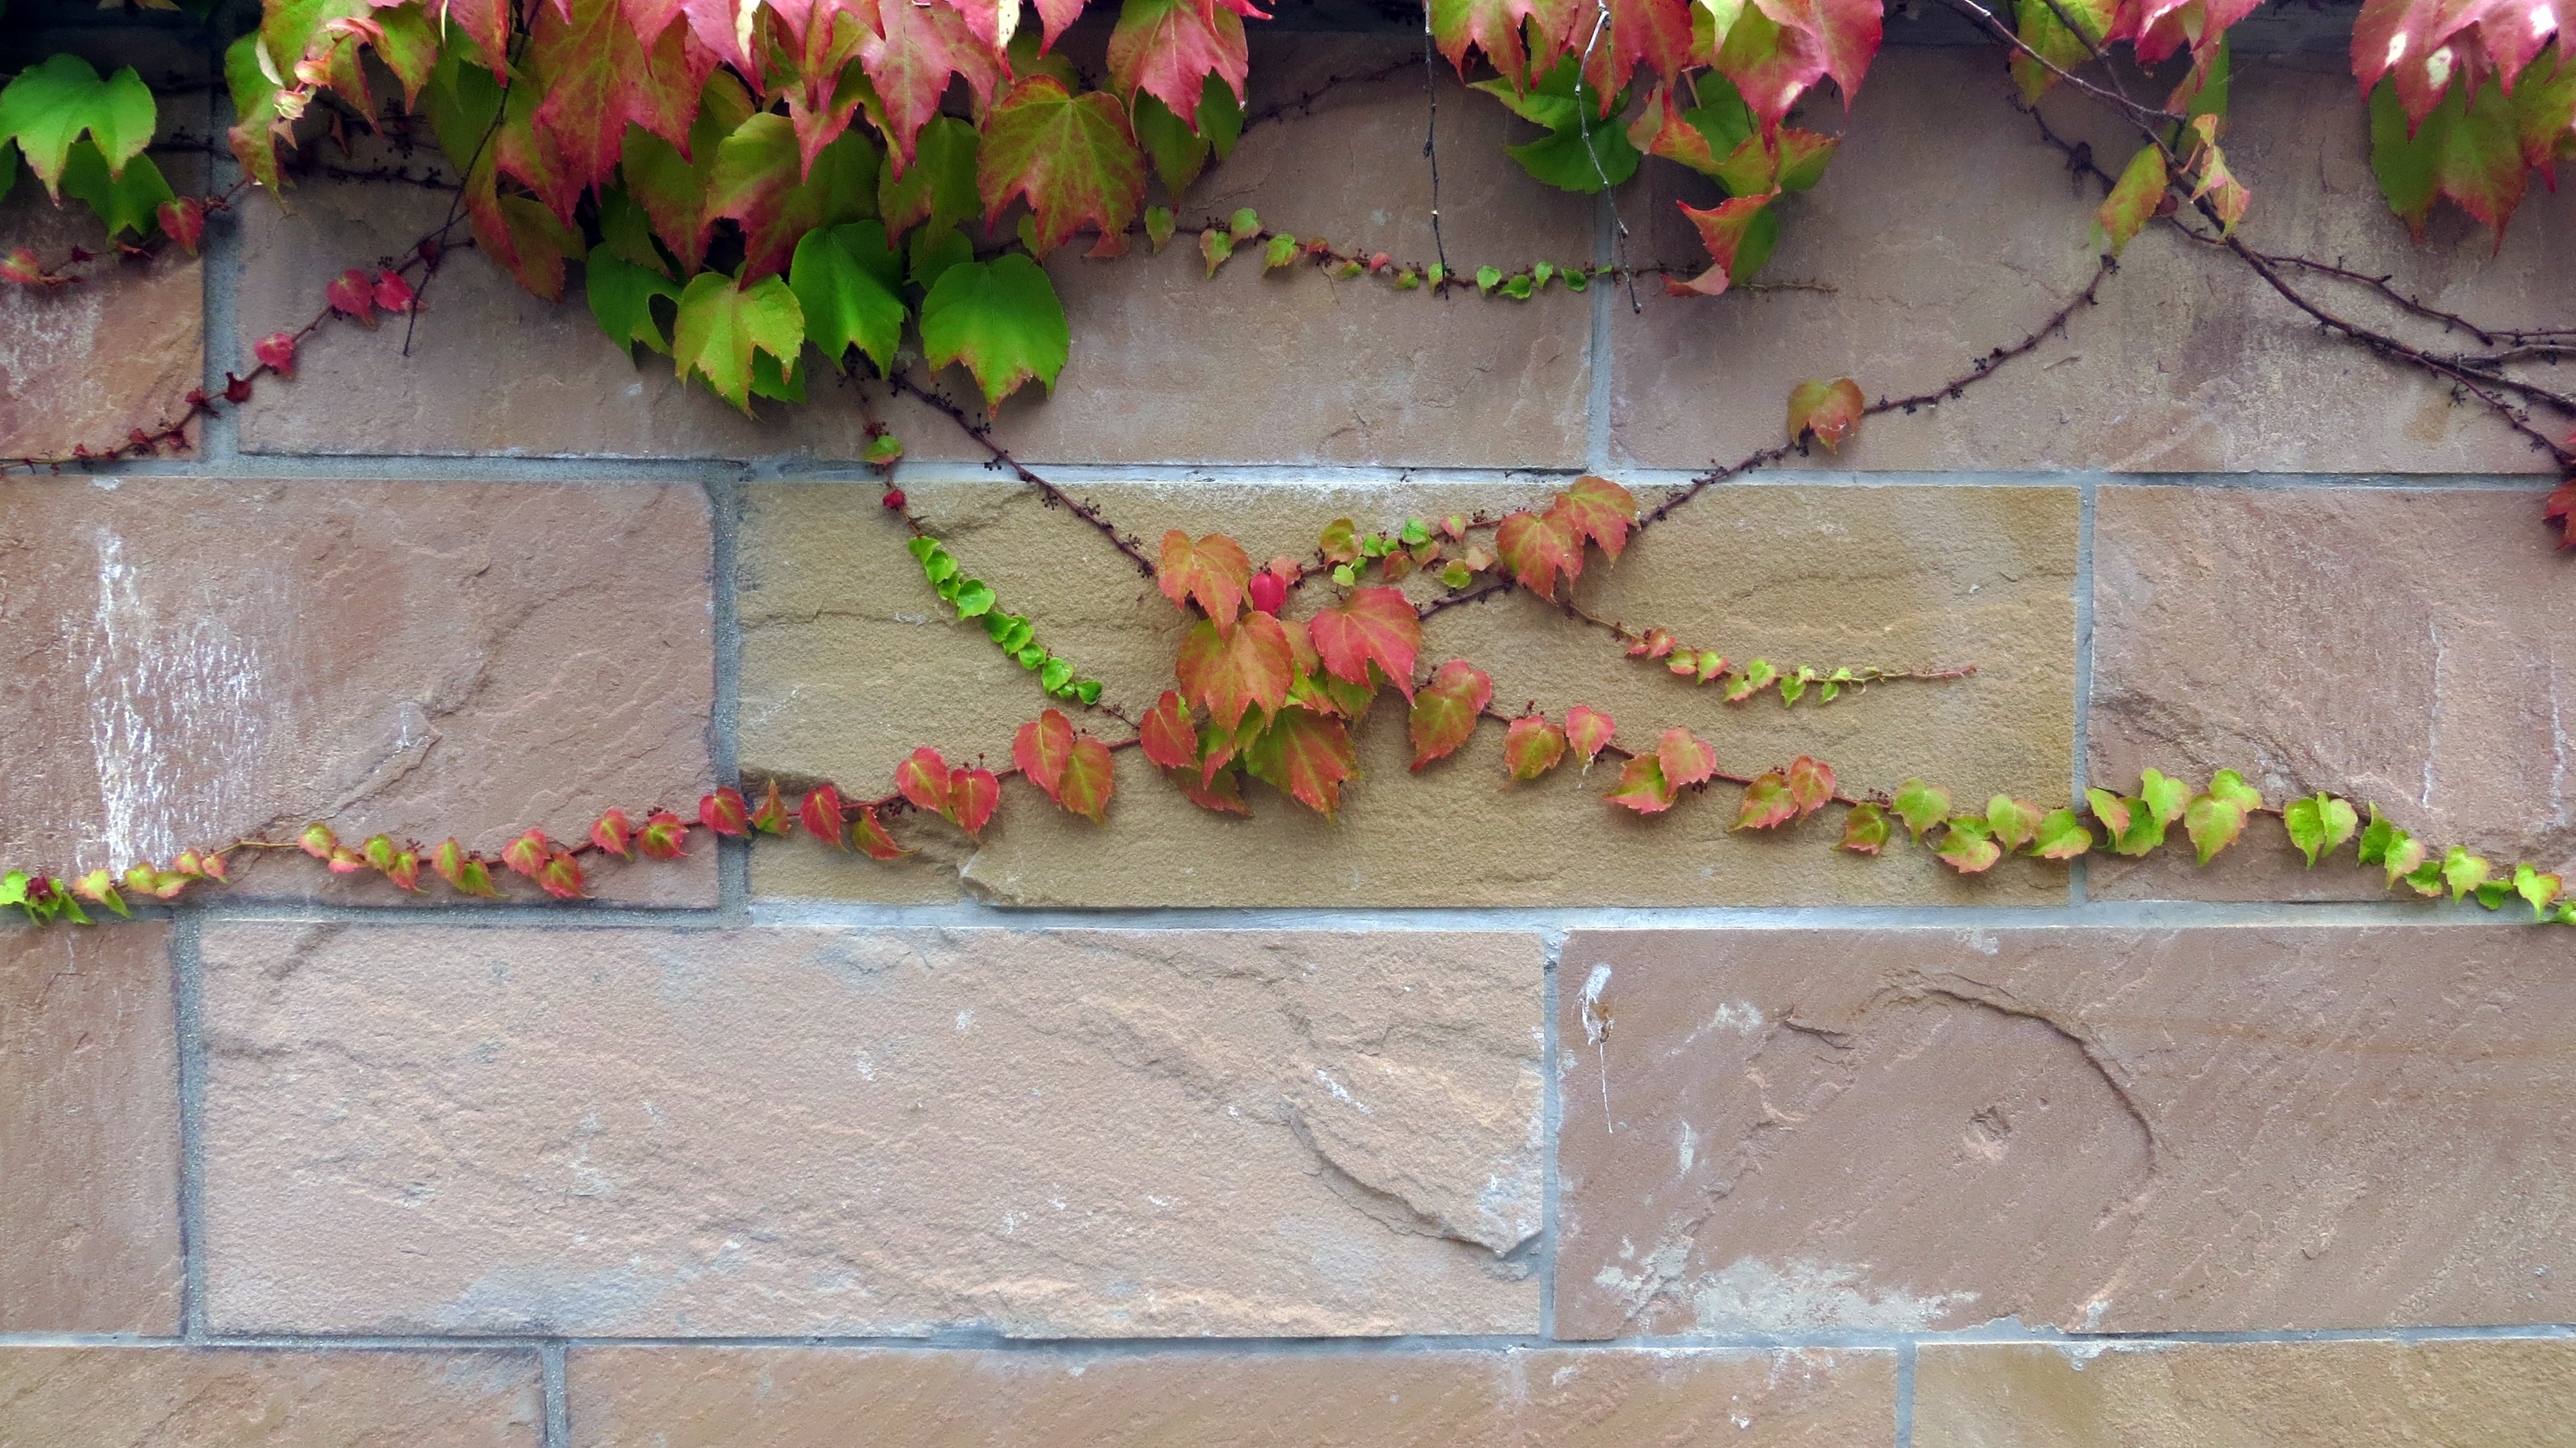
plant, leaf, sidewalk, flower, wall, green, color, ivy, grow, backyard, soil, climber, art, yard, entwine, flooring, road surface